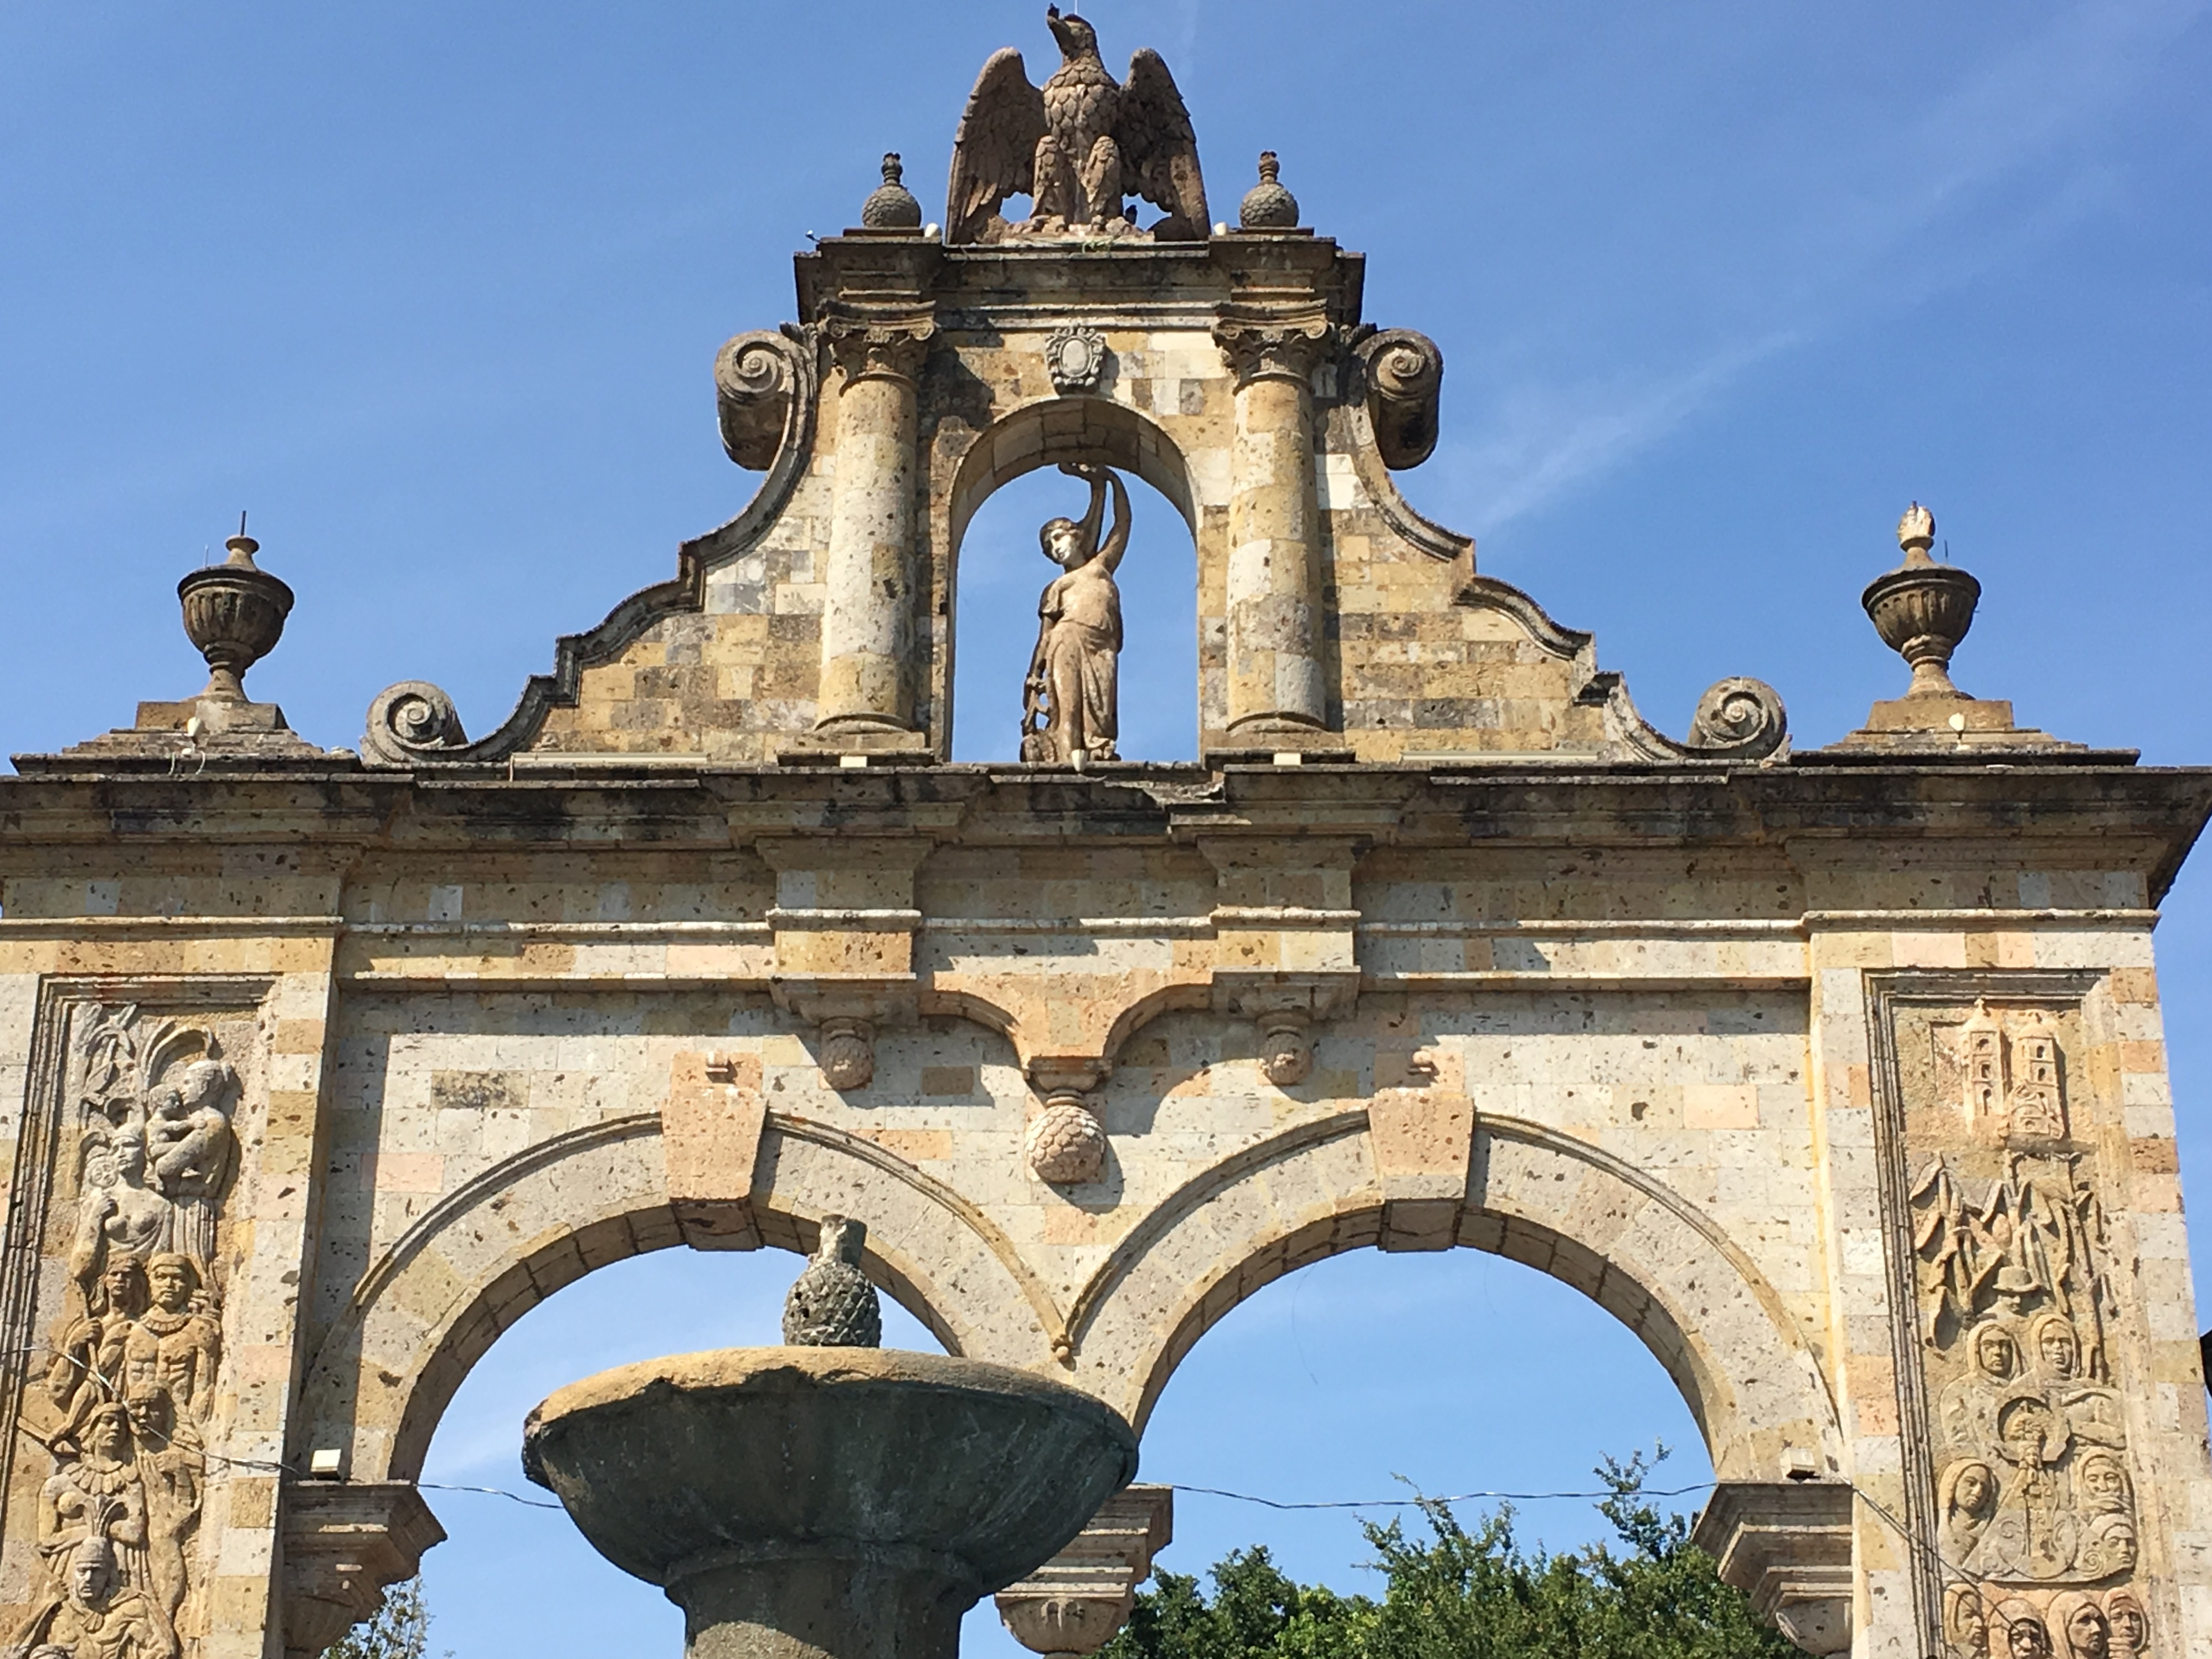
architecture, monument, arch, tower, landmark, church, tourism, place of worship, monastery, middle ages, ancient history